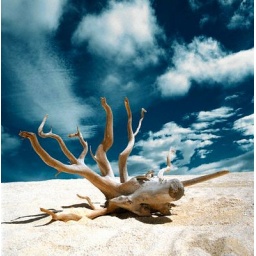
View of a tree branch on the sand against blue sky --- Image by